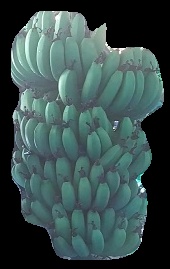
Variety: pachbale
Grade: grade1